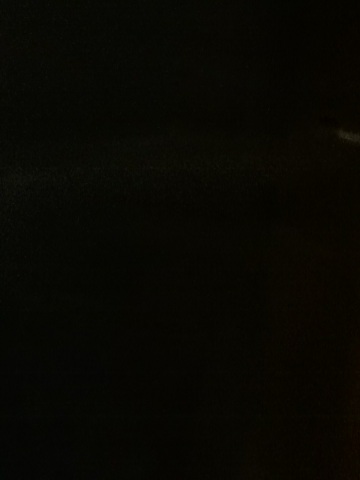Question: What is the color of that phone?
Answer: unanswerable